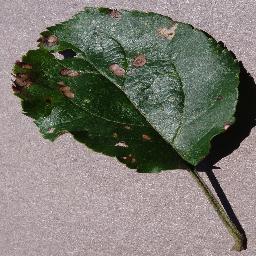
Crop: apple
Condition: black_rot